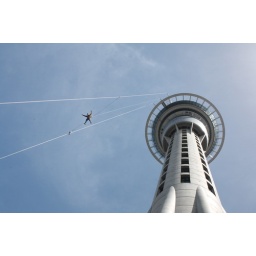
Jumping from the sky tower in auckland